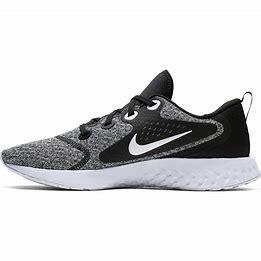
Brand: Nike
Model: Legend React